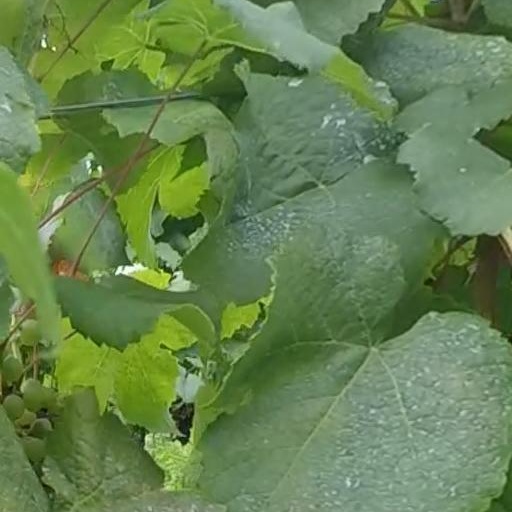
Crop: grape